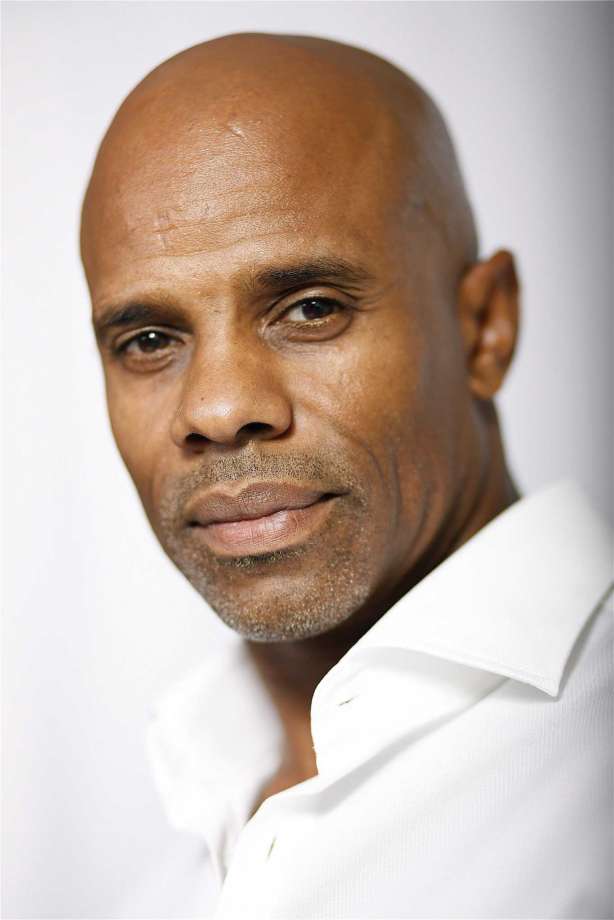
Gender: men